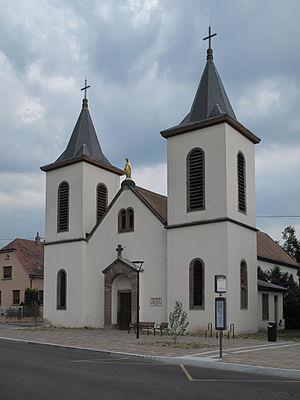
Wintzenheim, chapelle Nôtre Dame
Wintzenheim [vintsənaɪm] est une commune française située dans le département du Haut-Rhin, en région Grand Est.